Stephen Jerzak

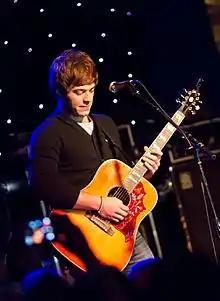
Stephen Jerzak in 2012

Stephen Lewis Jerzak (born May 5, 1992) is an American alternative-pop musician, singer, and songwriter from La Crosse, Wisconsin. Some of his notable singles include "Cute" which gained popularity on social media networks in his early career, and "She Said", a record label release of a song that was done collaboratively with American actress and singer Leighton Meester.